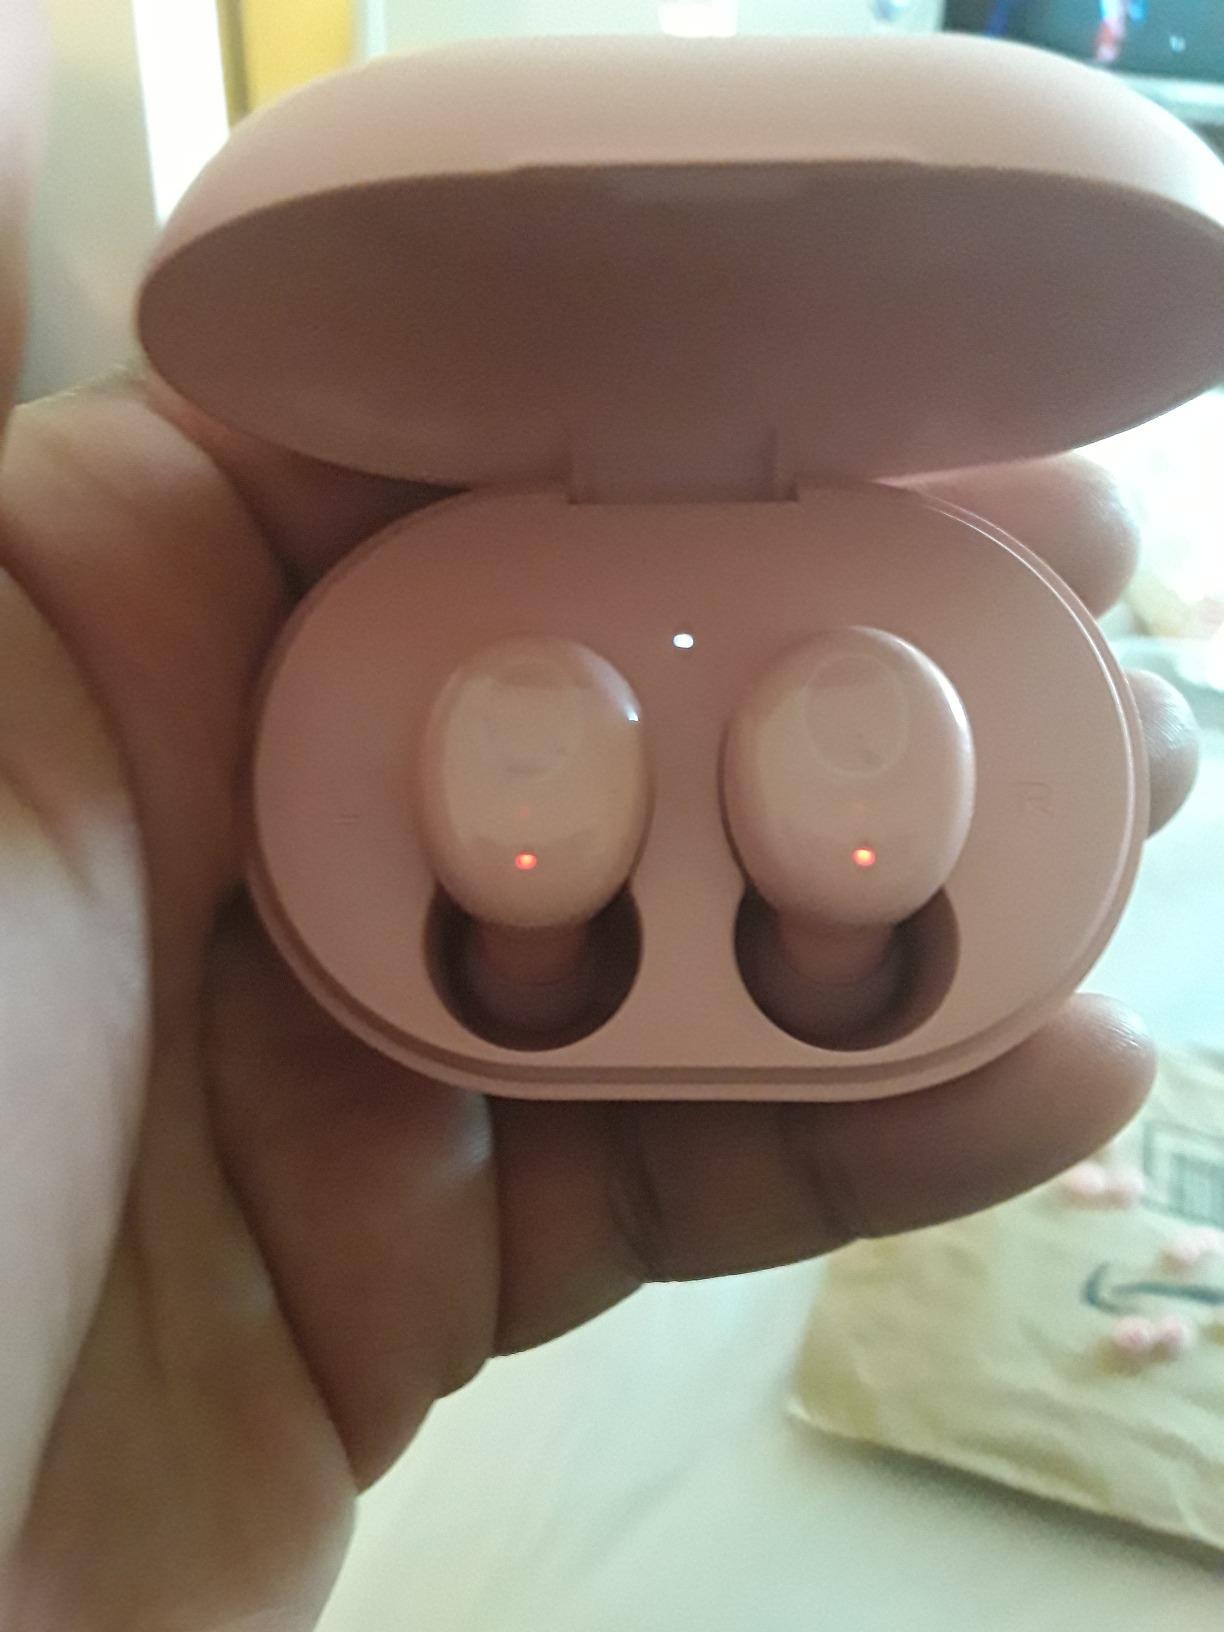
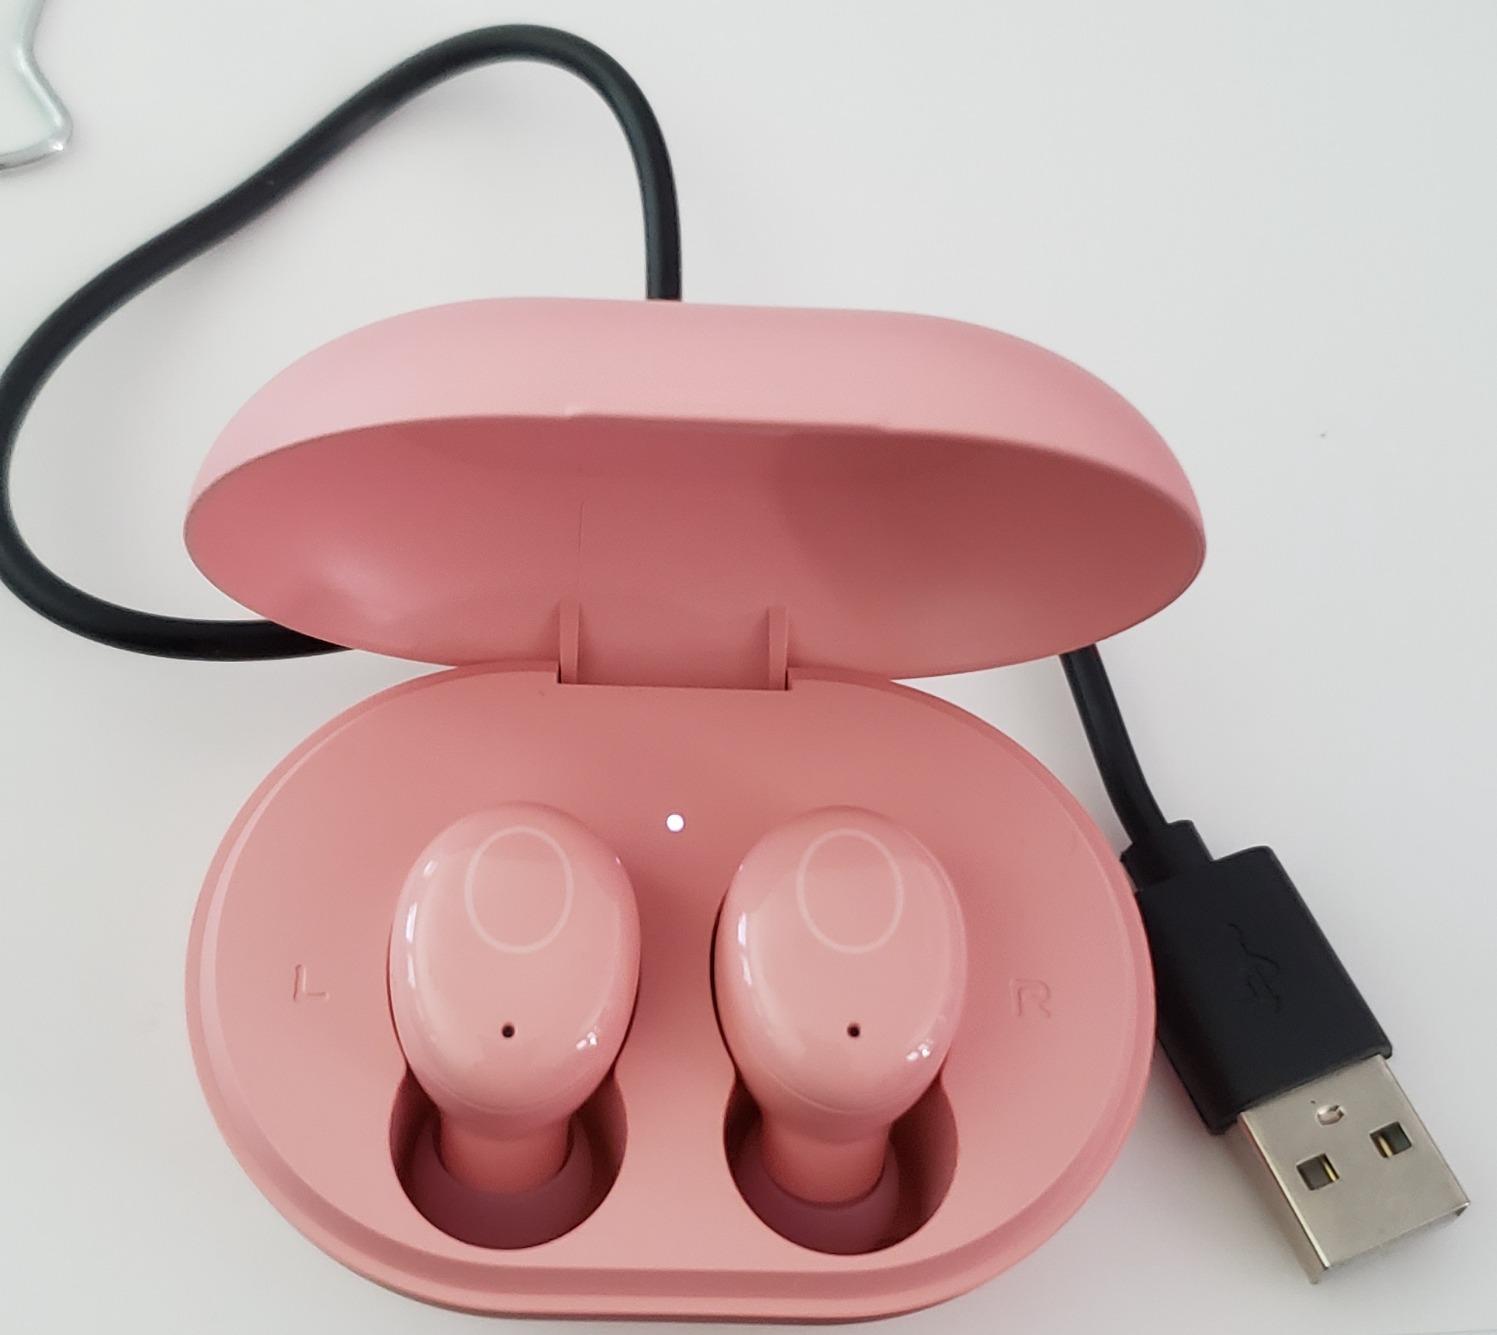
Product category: earbuds
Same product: yes